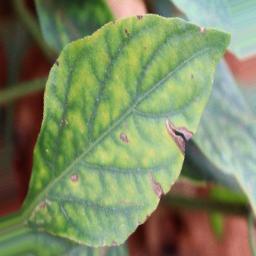
Label: nutritional